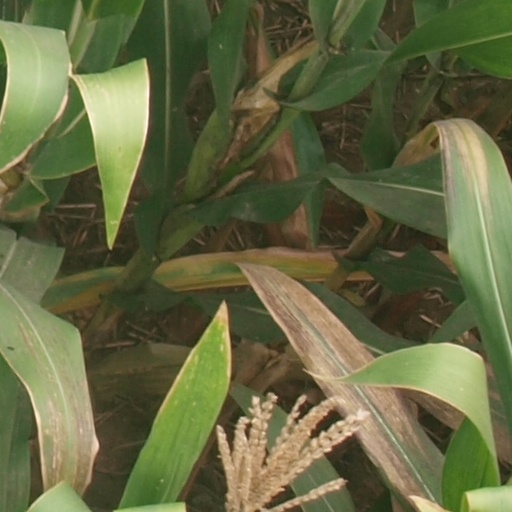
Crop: maize; corn